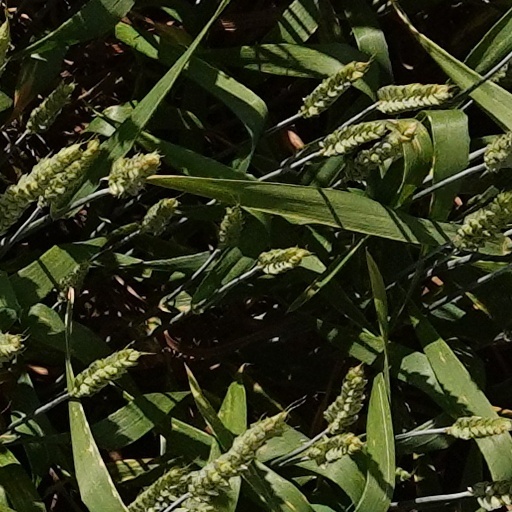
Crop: wheat